Samuel Farr (architect)

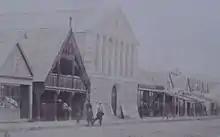
Christchurch's first two town halls, with the timber building the first and the stone building on its right the one designed by Farr

Farr's most notable work is the Normal School at Cranmer Square. He won the design competition against 11 others and put Robert Lawson into second place. After conversion to apartments in the 1980s, the complex became known as Cranmer Court. The buildings suffered significant damage in the February 2011 Christchurch earthquake and although the apartment owners collectively spent NZ$1m in emergency repairs, the buildings are now awaiting demolition.